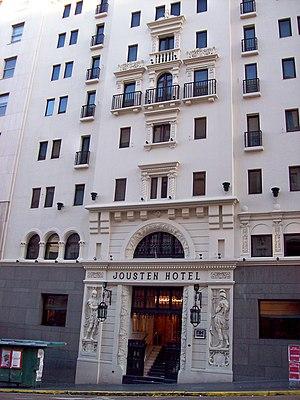
L’historiographie argentine nomme Révolution de 1943 le coup d’État militaire du 4 juin 1943 qui, en renversant le gouvernement de Ramón Castillo, mit fin à la dénommée Décennie infâme, mais désigne aussi sous ce même nom la période de dictature militaire qui suivit ce coup d’État et qui se prolongera jusqu’à l’investiture, trois ans plus tard, du gouvernement constitutionnel élu de Juan Domingo Perón.